1906 World Series

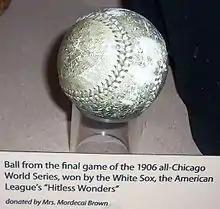
A ball from the series on display at the Baseball Hall of Fame. The ball was used in Game Six, the final game, of the world series

Looking to even the Series, the Cubs started Mordecai Brown on one day's rest who pitched innings of no-hit ball for the Cubs before settling for a two-hitter. Nick Altrock, who faced and defeated Brown in game 1, was the hard-luck loser, with the only run of the game coming on Johnny Evers' two-out single in the top of the seventh scoring Frank Chance. The Sox put the tying run on second base in the top of the ninth thanks to a two-out walk and a passed ball, but Frank Isbell grounded out to end the threat. The game took just 96 minutes and evened the Series at two games apiece.